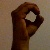
The image shows a hand gesture representing the letter 'O' in Indian Sign Language.